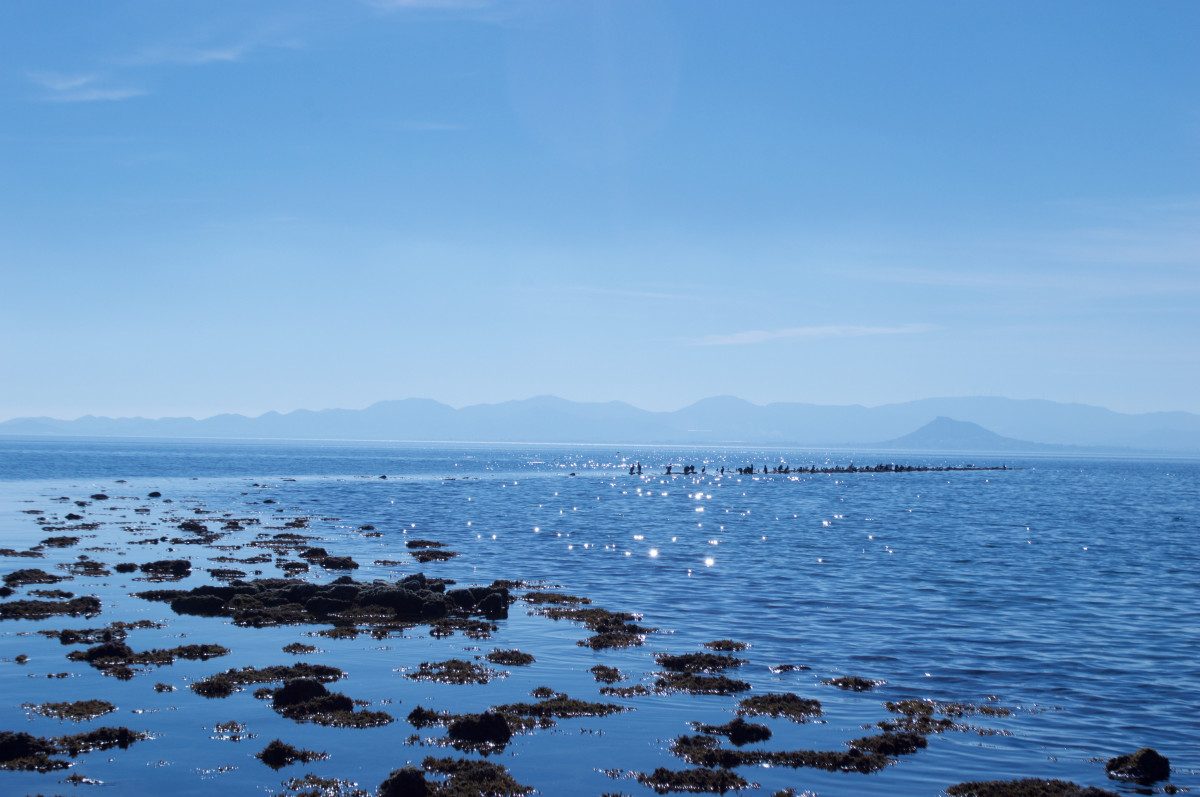
Tags: coast, horizon, sky, shore, lake, bay, body of water, loch, cape